The Romantics (novel)

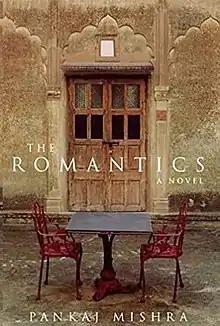
First edition (UK)

The Romantics (1999) is the debut novel of Pankaj Mishra, the author of "Butter Chicken in Ludhiana: Travels in Small Town India" (1995), "An End to Suffering: The Buddha in the World" (2004) and "Temptations of the West: How to be Modern in India, Pakistan and Beyond" (2006). "The Romantics" is an ironic tale of people longing for fulfillment in cultures other than their own. It was published in eleven European languages and won the Los Angeles Times Art Seidenbaum Award for First Fiction.